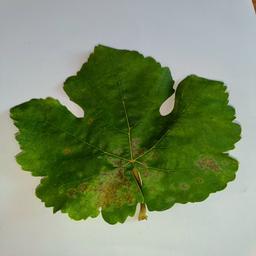
Label: Powdery Mildew